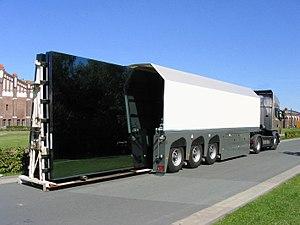
Le camion inloader est une semi-remorque essentiellement utilisée dans le transport de plaques de verre de très grand format.